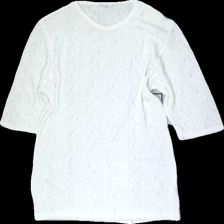
View: front
Type: T-shirt
Category: Ladies
Brand: Missing
Colors: White
Material: 61% Acryl 39% Cotton
Cut: Regular
Size: L
Season: All
Price range: 50-100
Recommended usage: Reuse